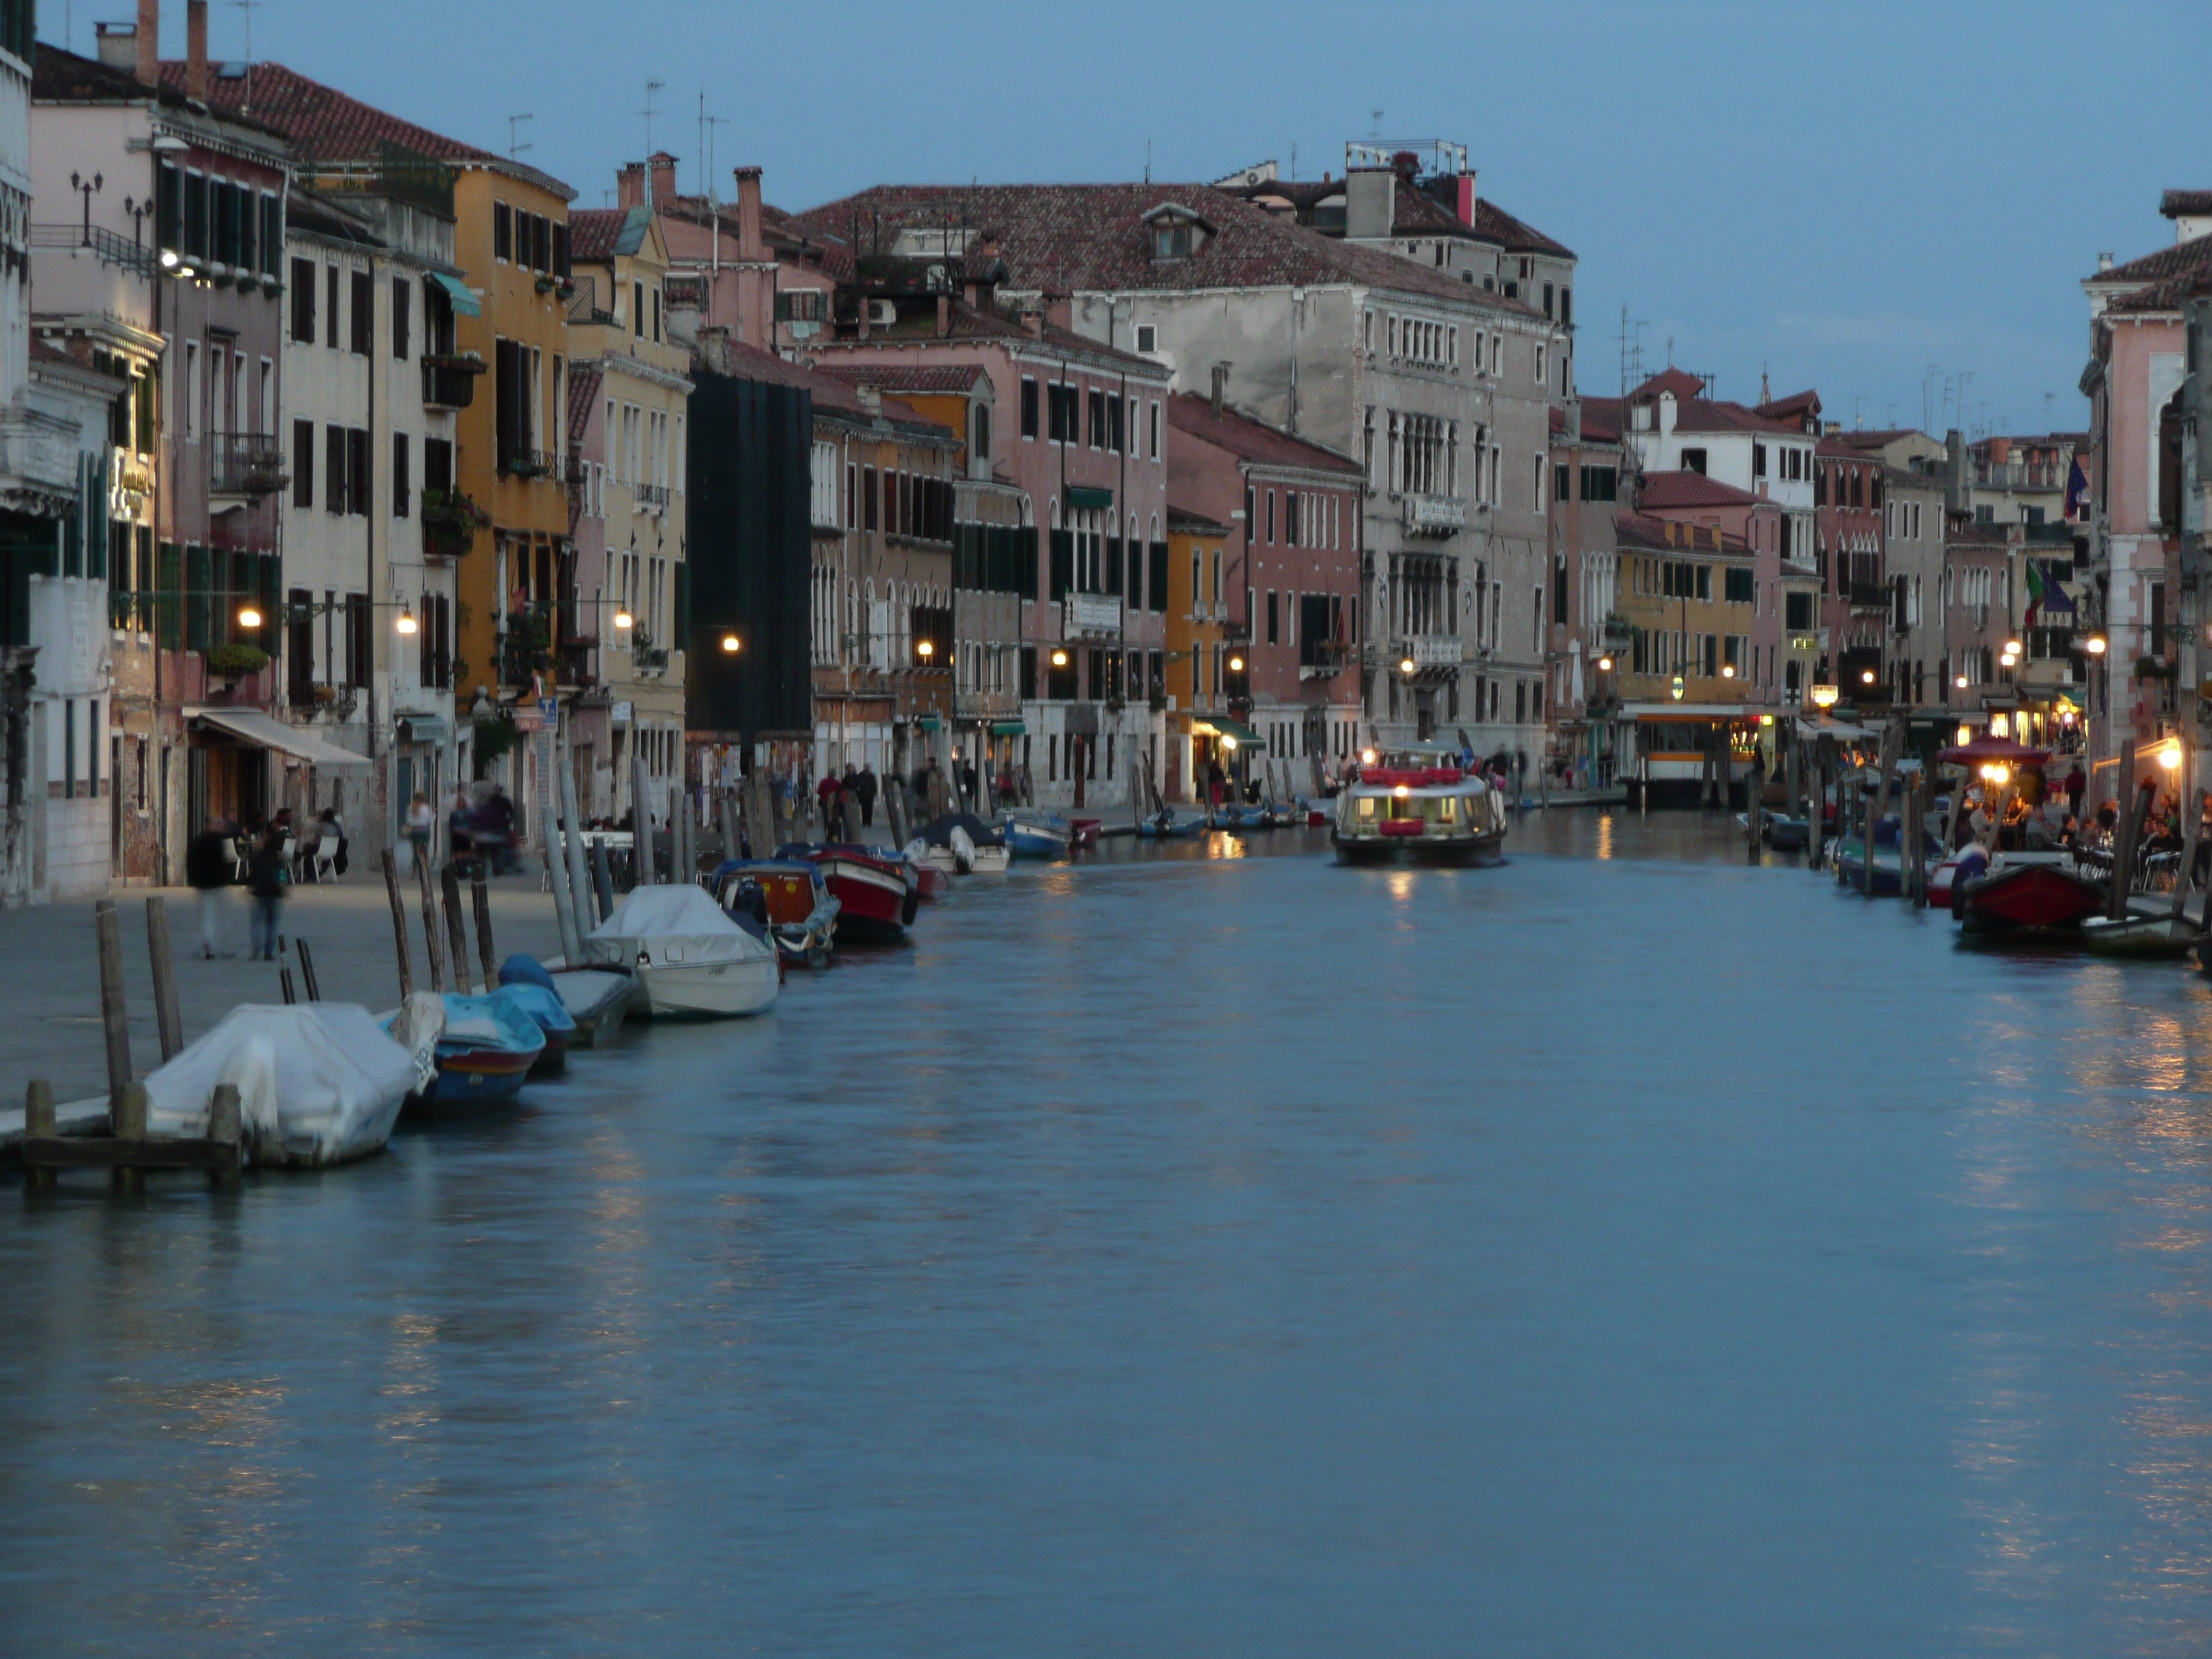
sea, water, dock, boat, town, river, canal, cityscape, dusk, reflection, vehicle, harbor, venice, marina, port, waterway, body of water, lights, boats, channel, european, landform, geographical feature